History of Indonesia

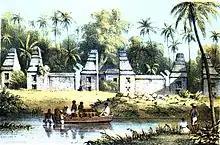
Ruins of the Sultanate of Banten Palace in 1859

Later in its history, the dynasty divided into two dynasties based on their own religion, the Buddhist and Shivaist dynasties. Civil war was unavoidable and the outcome was Mataram Empire divided into two powerful kingdom based on region and religion. The Shivaist dynasty of Mataram kingdom in Java led by Rakai Pikatan and the Buddhist dynasty of Srivijaya kingdom in Sumatra led by Balaputradewa. The hostility between them didn't end until in 1006 when the Sailendran based in Srivijaya kingdom incited rebellion by Wurawari, vassal of Mataram kingdom and sacked Shivaist dynasty's capital in Watugaluh, Java. Srivijaya kingdom rose into undisputed hegemonic Empire in the era as the result. Yet the Shivaist dynasty survived and successfully reclaimed the east Java in 1019 then descended to Kahuripan kingdom led by Airlangga son of Udayana of Bali.